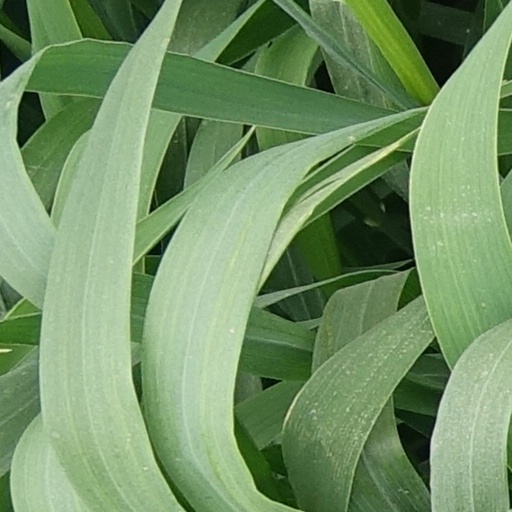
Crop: wheat